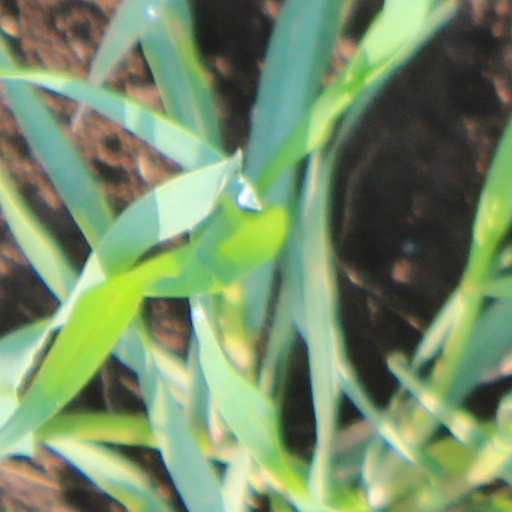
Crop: wheat